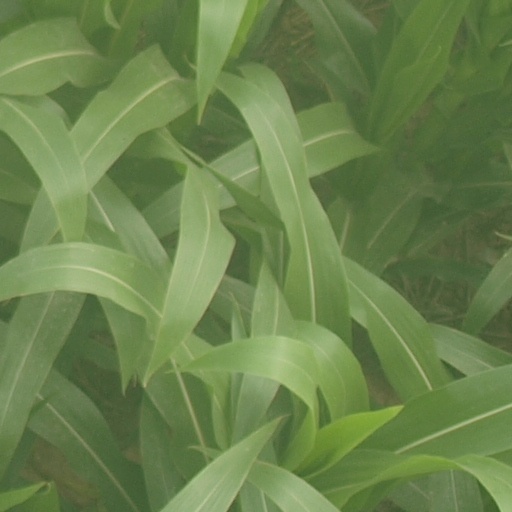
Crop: maize; corn